Severnaya Sosva

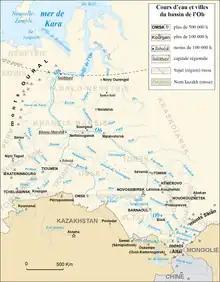
The Northern Sosva in the Ob Basin - double click to expand

There are two Malaya Sosva rivers. The larger flows north to join the Northern Sosva near Igrim. The other joins the Bolshaya Sosva to form the Northern Sosva.